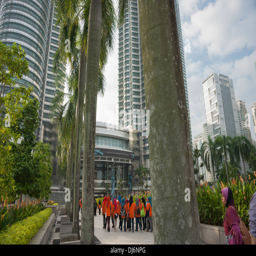
a group of young woman with bright orange veils walk towards tourist attraction